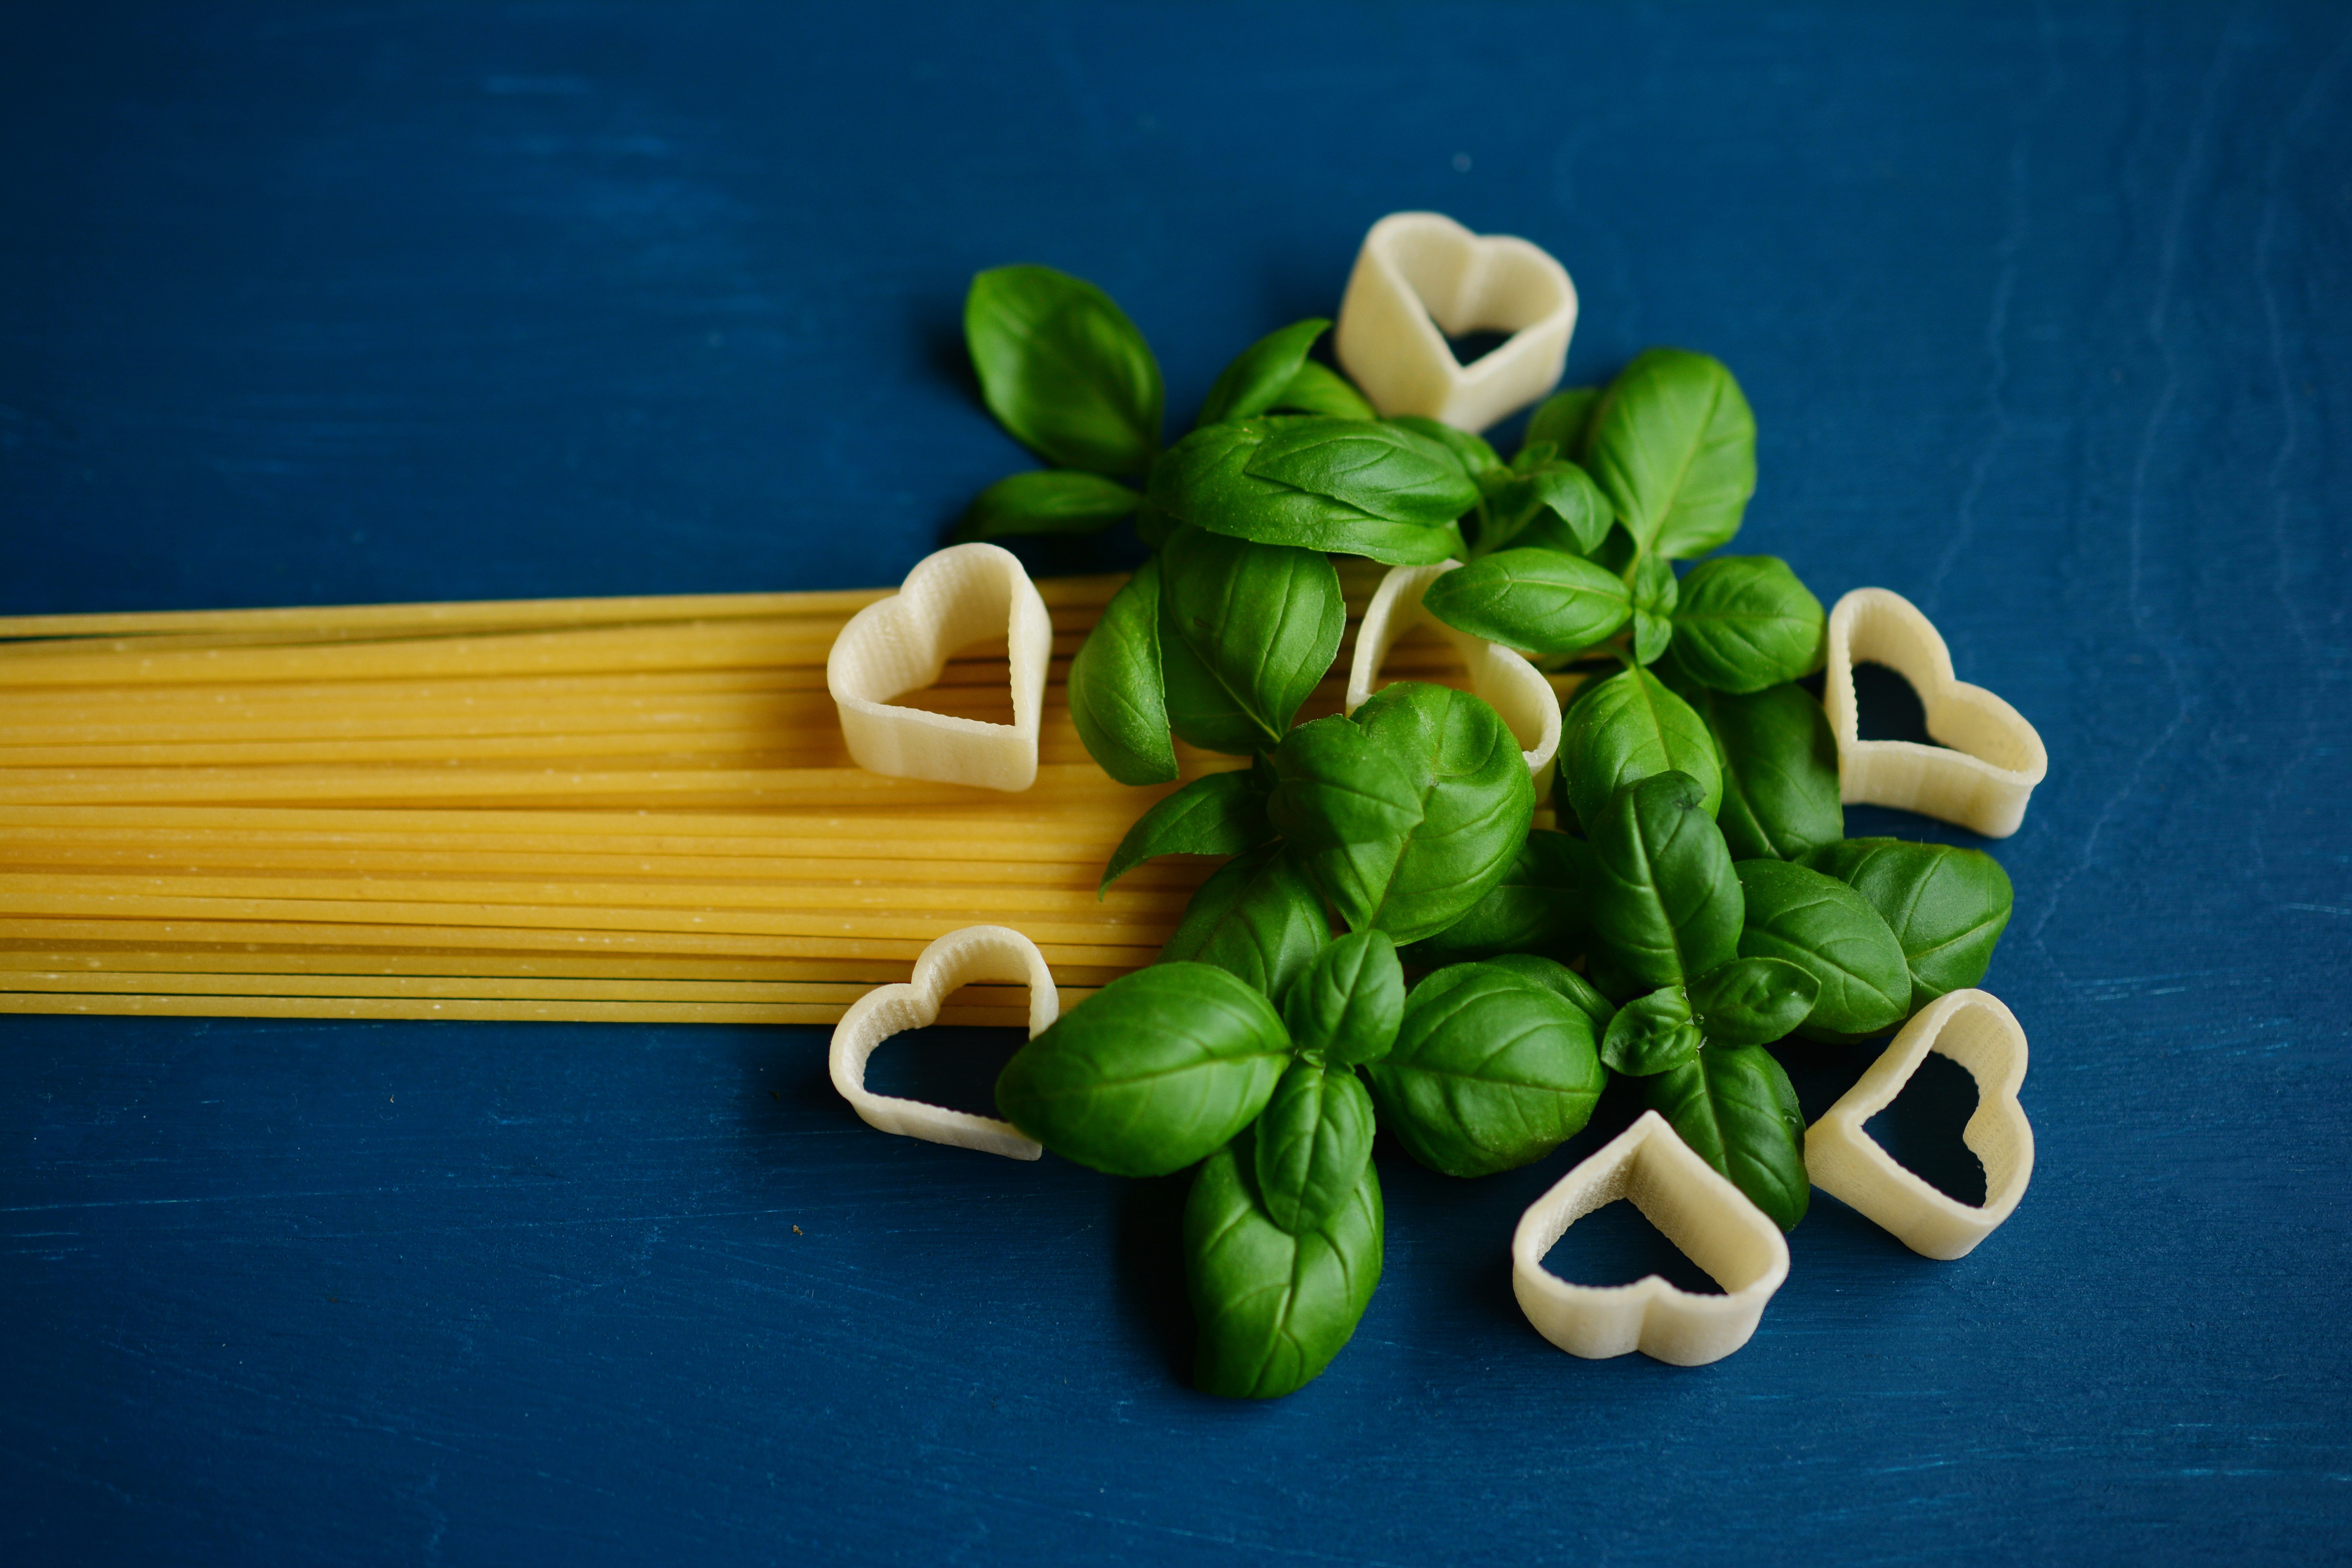
food, basil, plant, vegetarian food, cuisine, ingredient, flower, produce, vegetable